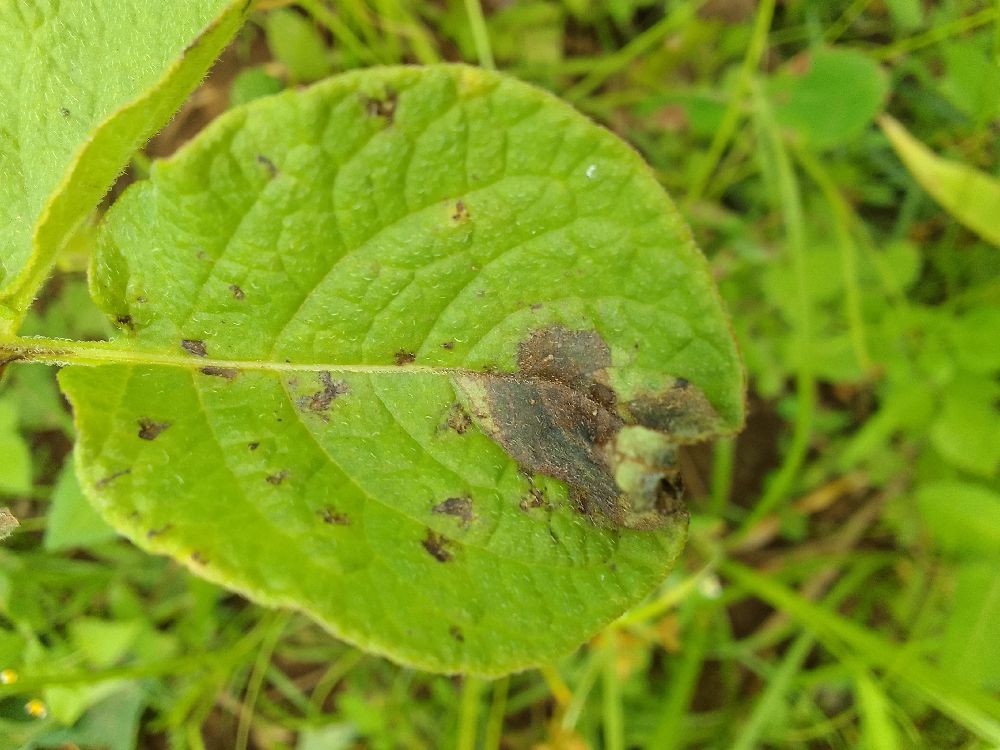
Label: Late blight